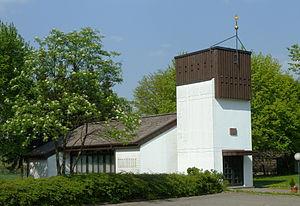
Arholzen est une municipalité allemande située dans le land de Basse-Saxe et l'arrondissement de Holzminden. Selon le recensement du 31 décembre 2011 elle compte 391 habitants.